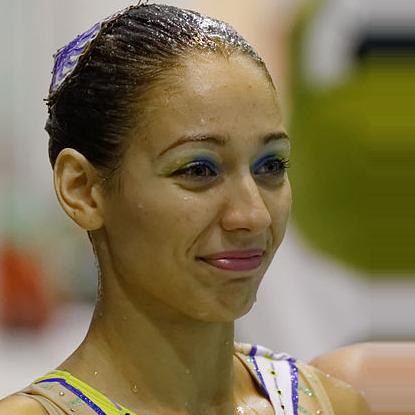
Age: 17